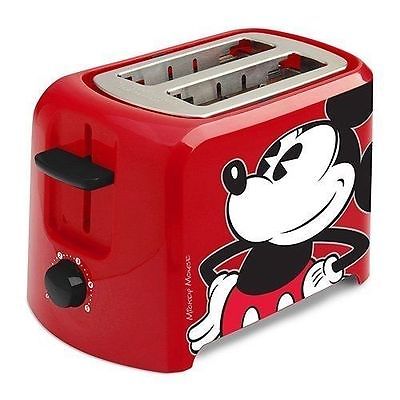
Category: toaster